Salvatore Torquato

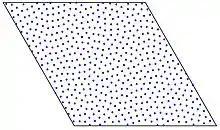
A realization of stealthy hyperuniform point configuration

In a seminal article published in 2003, Torquato and Stillinger introduced the "hyperuniformity" concept to characterize the large-scale density fluctuations of ordered and disordered point configurations. A hyperuniform many-particle system in d-dimensional Euclidean space R is characterized by an anomalous suppression of large-scale density fluctuations relative to those in typical disordered systems, such as liquids and amorphous solids. As such, the hyperuniformity concept generalizes the